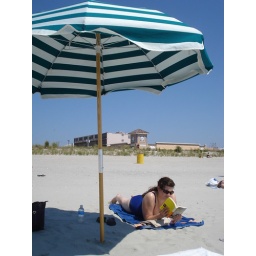
Reading a book under a beach umbrella, Atlantic City, NJ